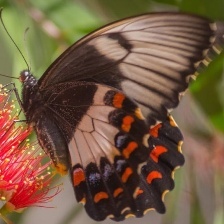
Species: ORCHARD SWALLOW